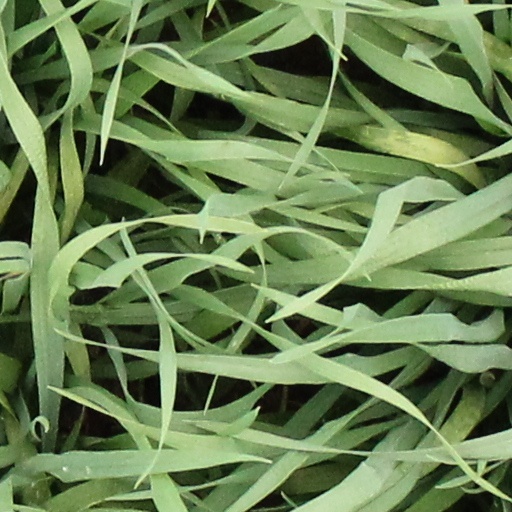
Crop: wheat